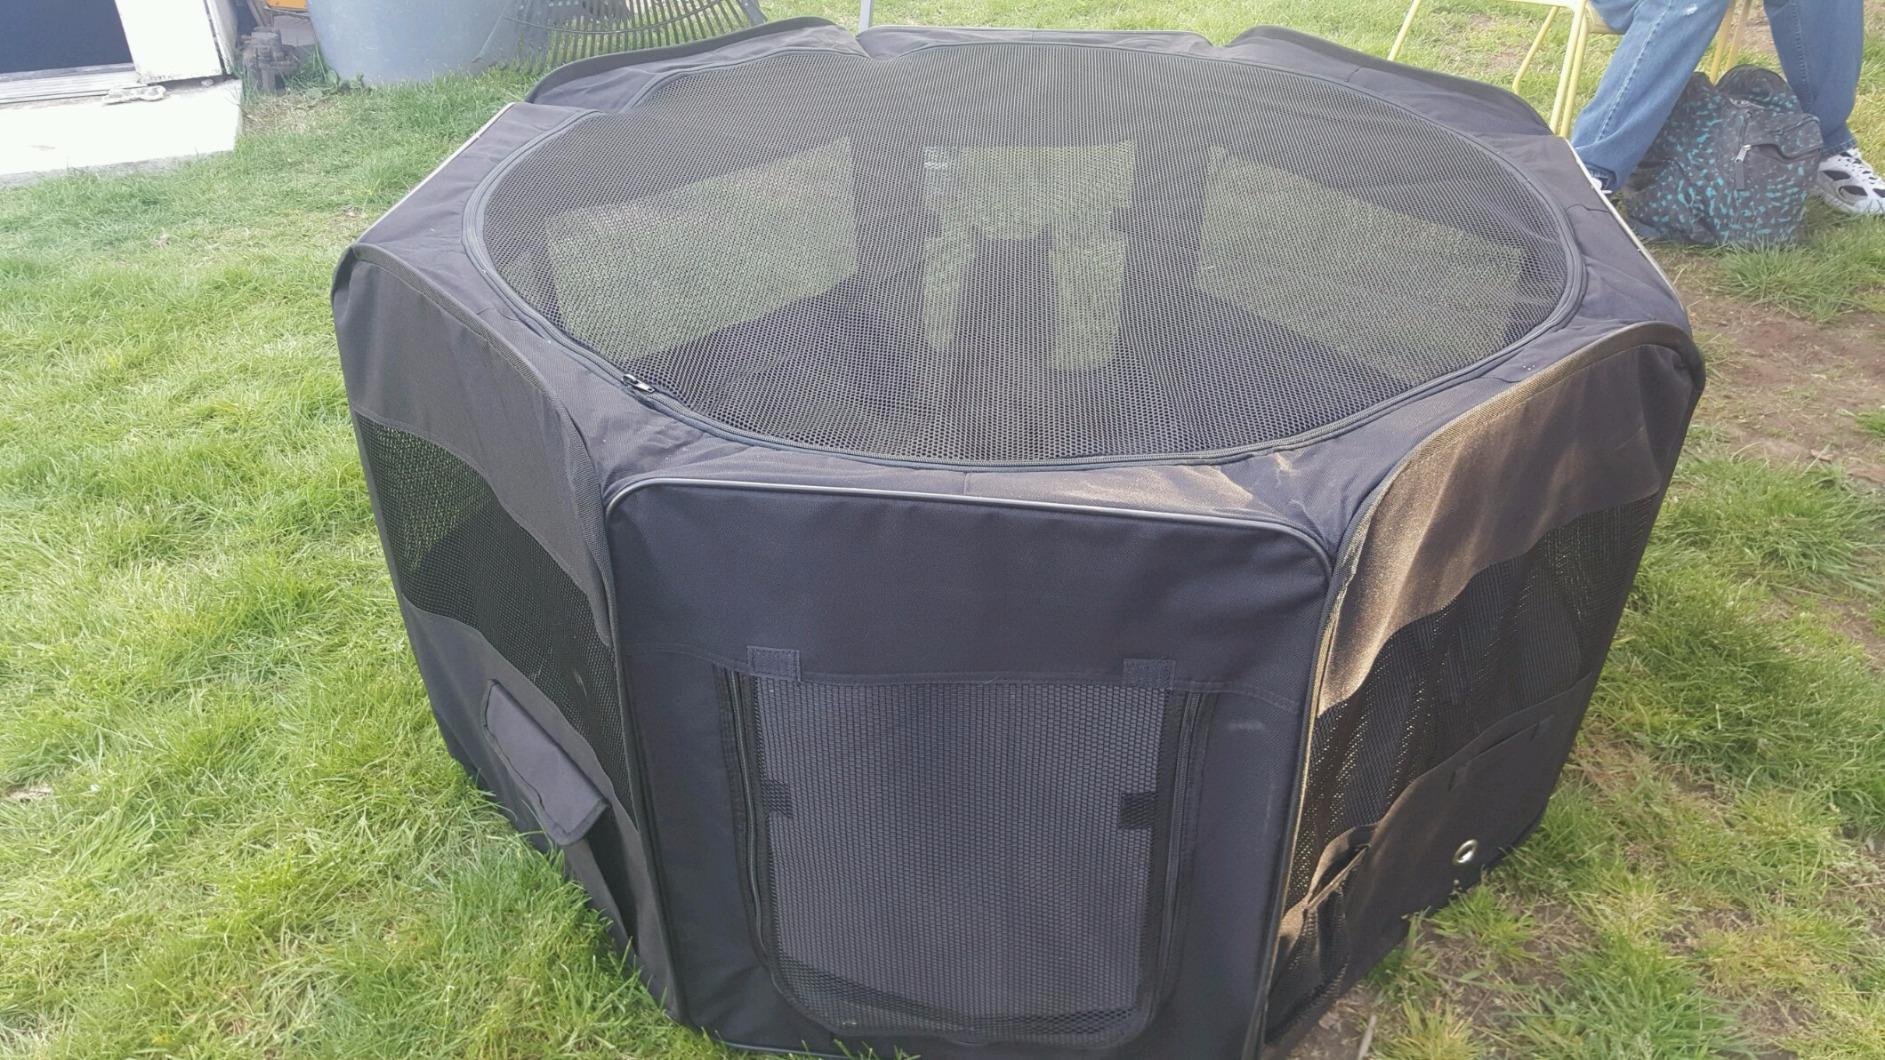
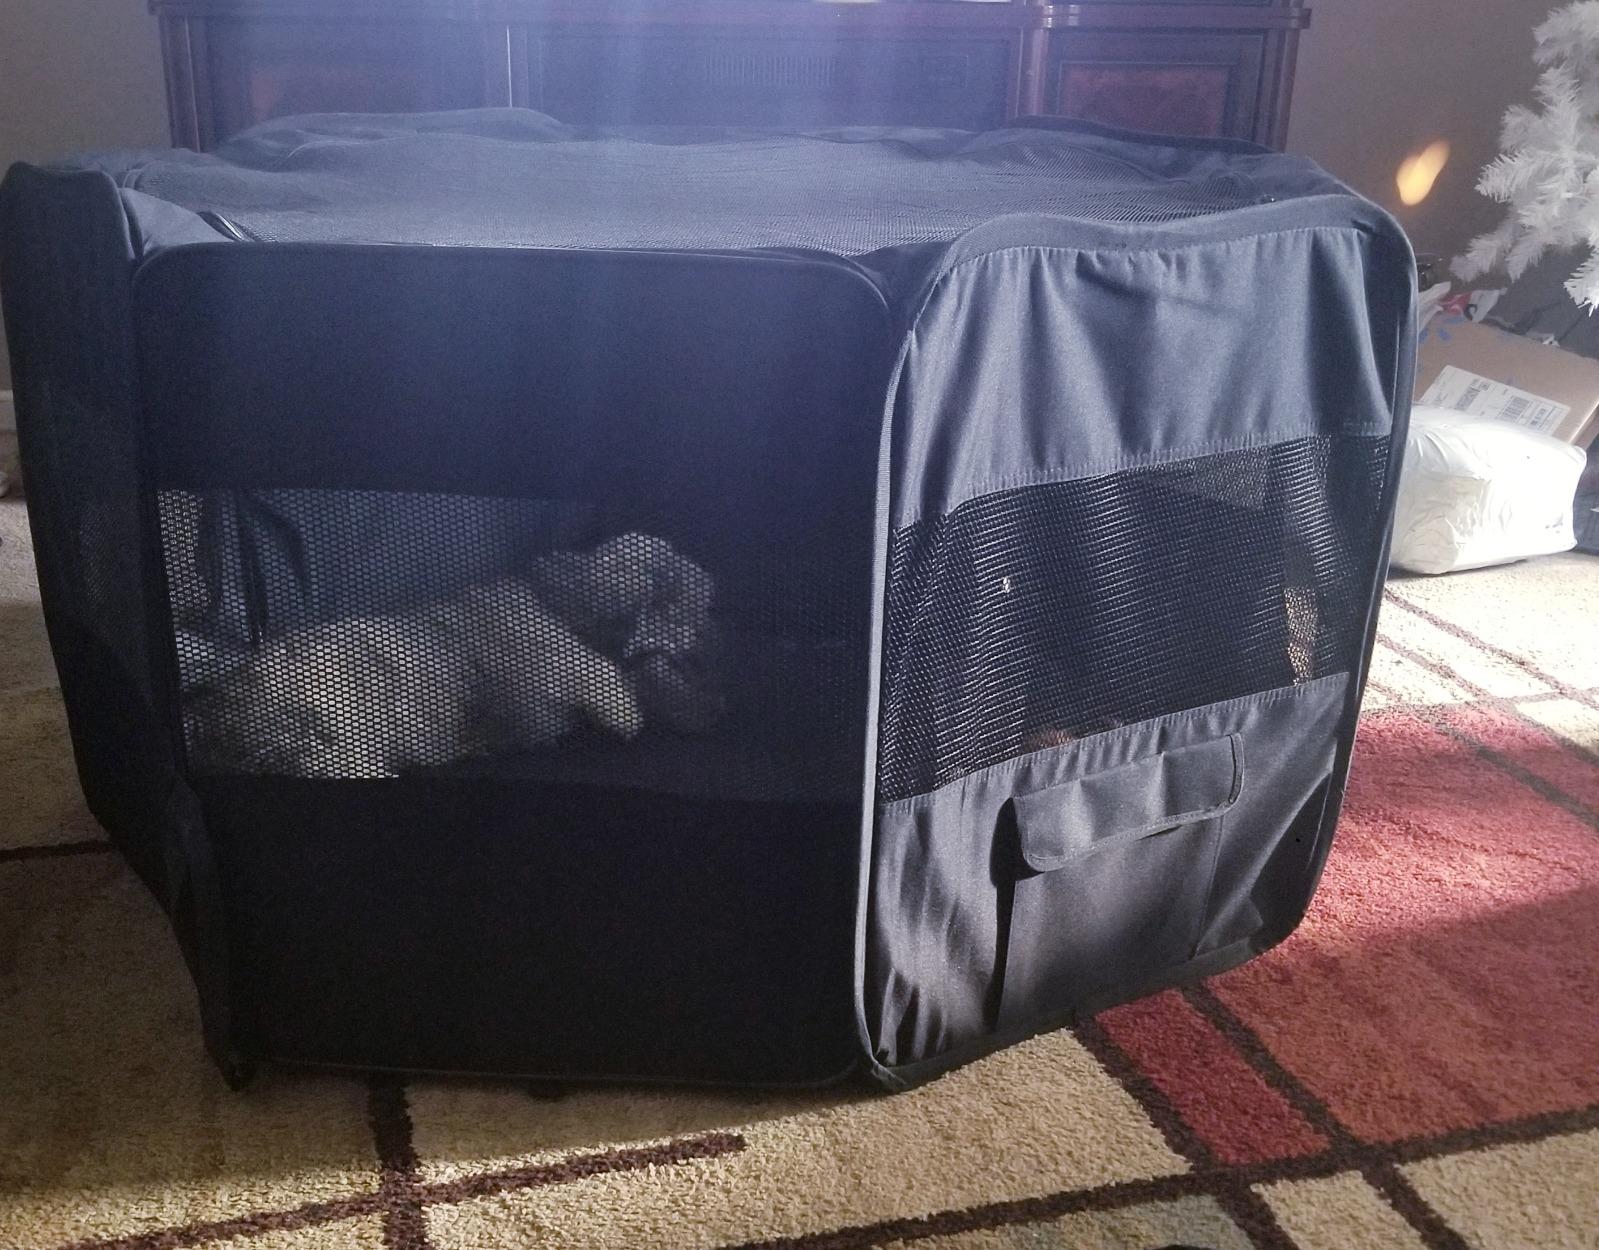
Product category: items_kennel
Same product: yes